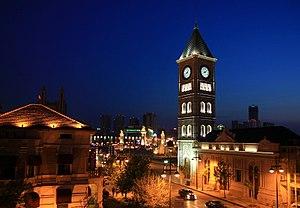
Tianjin, ou Tientsin, est une municipalité autonome du nord-est de la République populaire de Chine. Avec une agglomération de plus de quinze millions d'habitants en 2014, il s'agit de la quatrième ville de Chine en nombre d'habitants, après Shanghai, Pékin et Canton. Tianjin est également l'une des quatre municipalités du pays qui sont directement gouvernées par le pouvoir central. Elle fait partie de la région Jing-Jin-Ji.